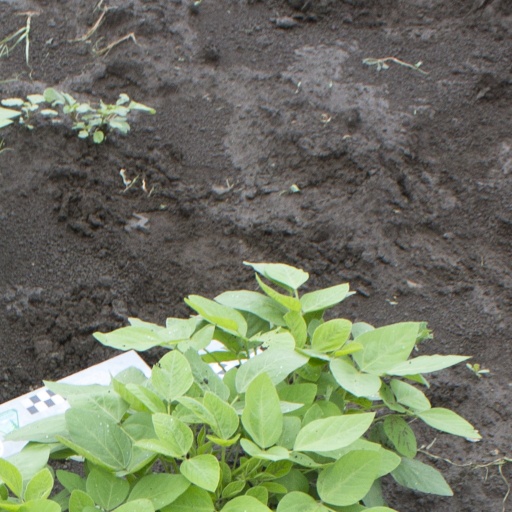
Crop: soybean